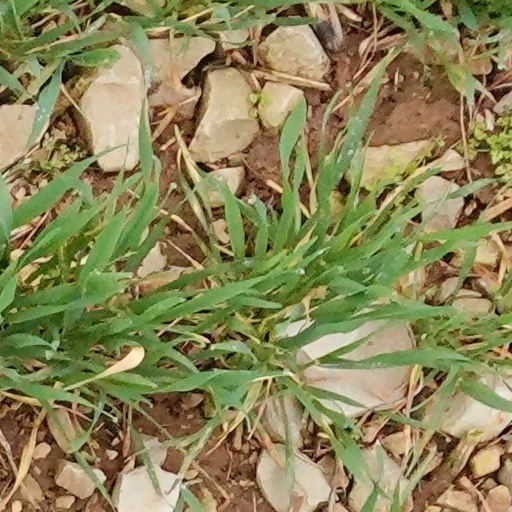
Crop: wheat